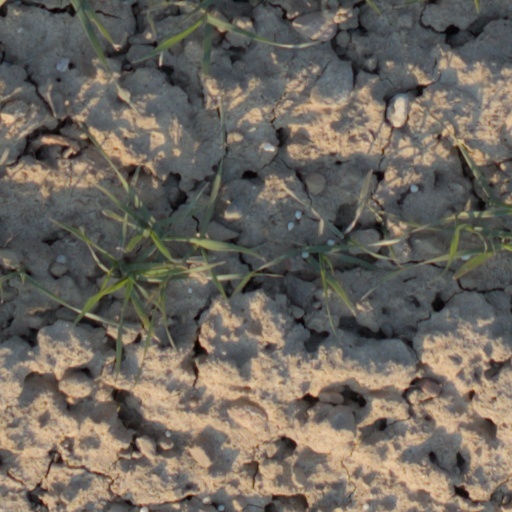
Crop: wheat